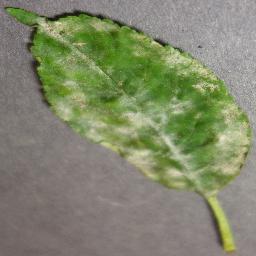
Label: Cherry___Powdery_mildew